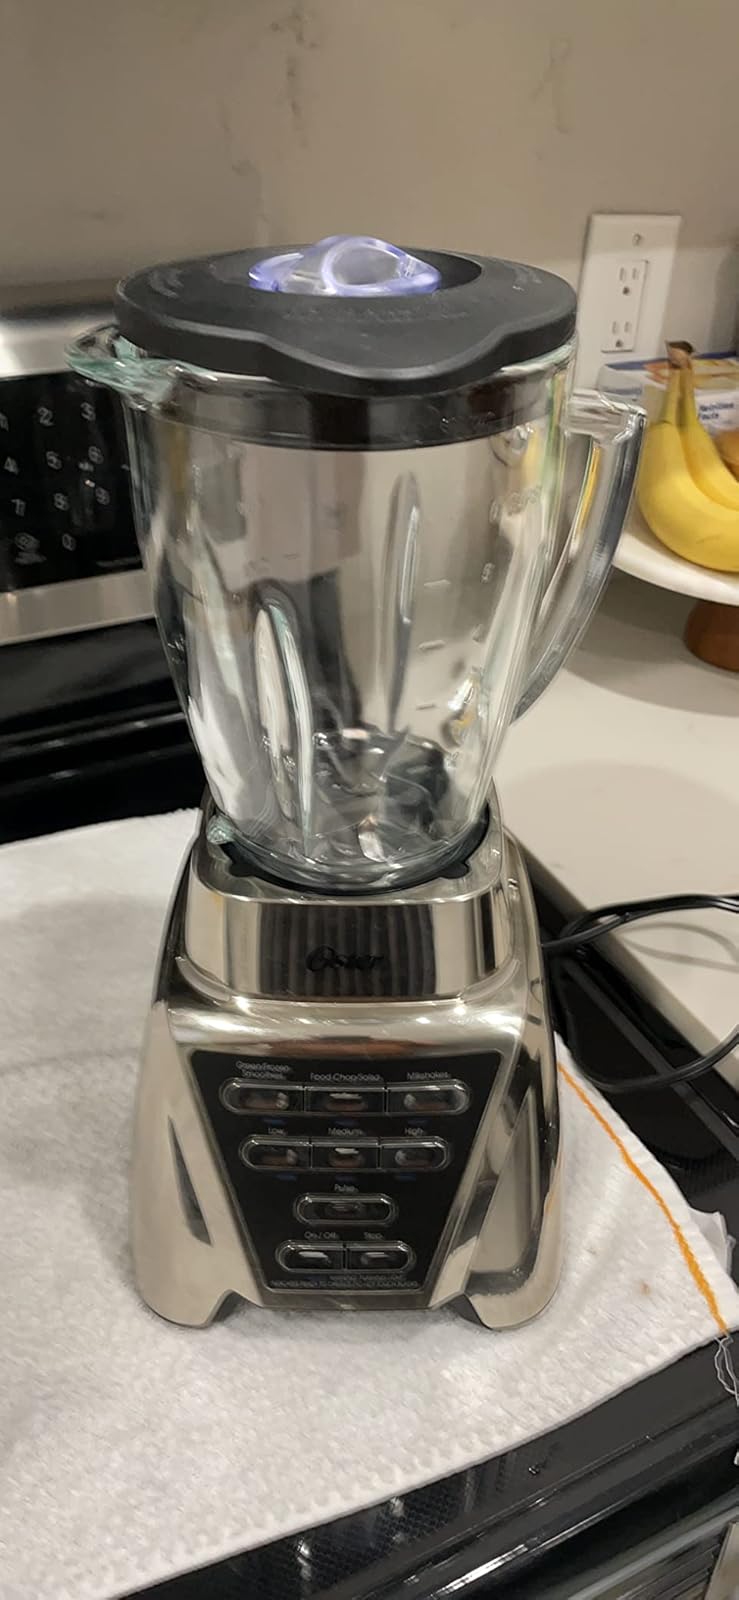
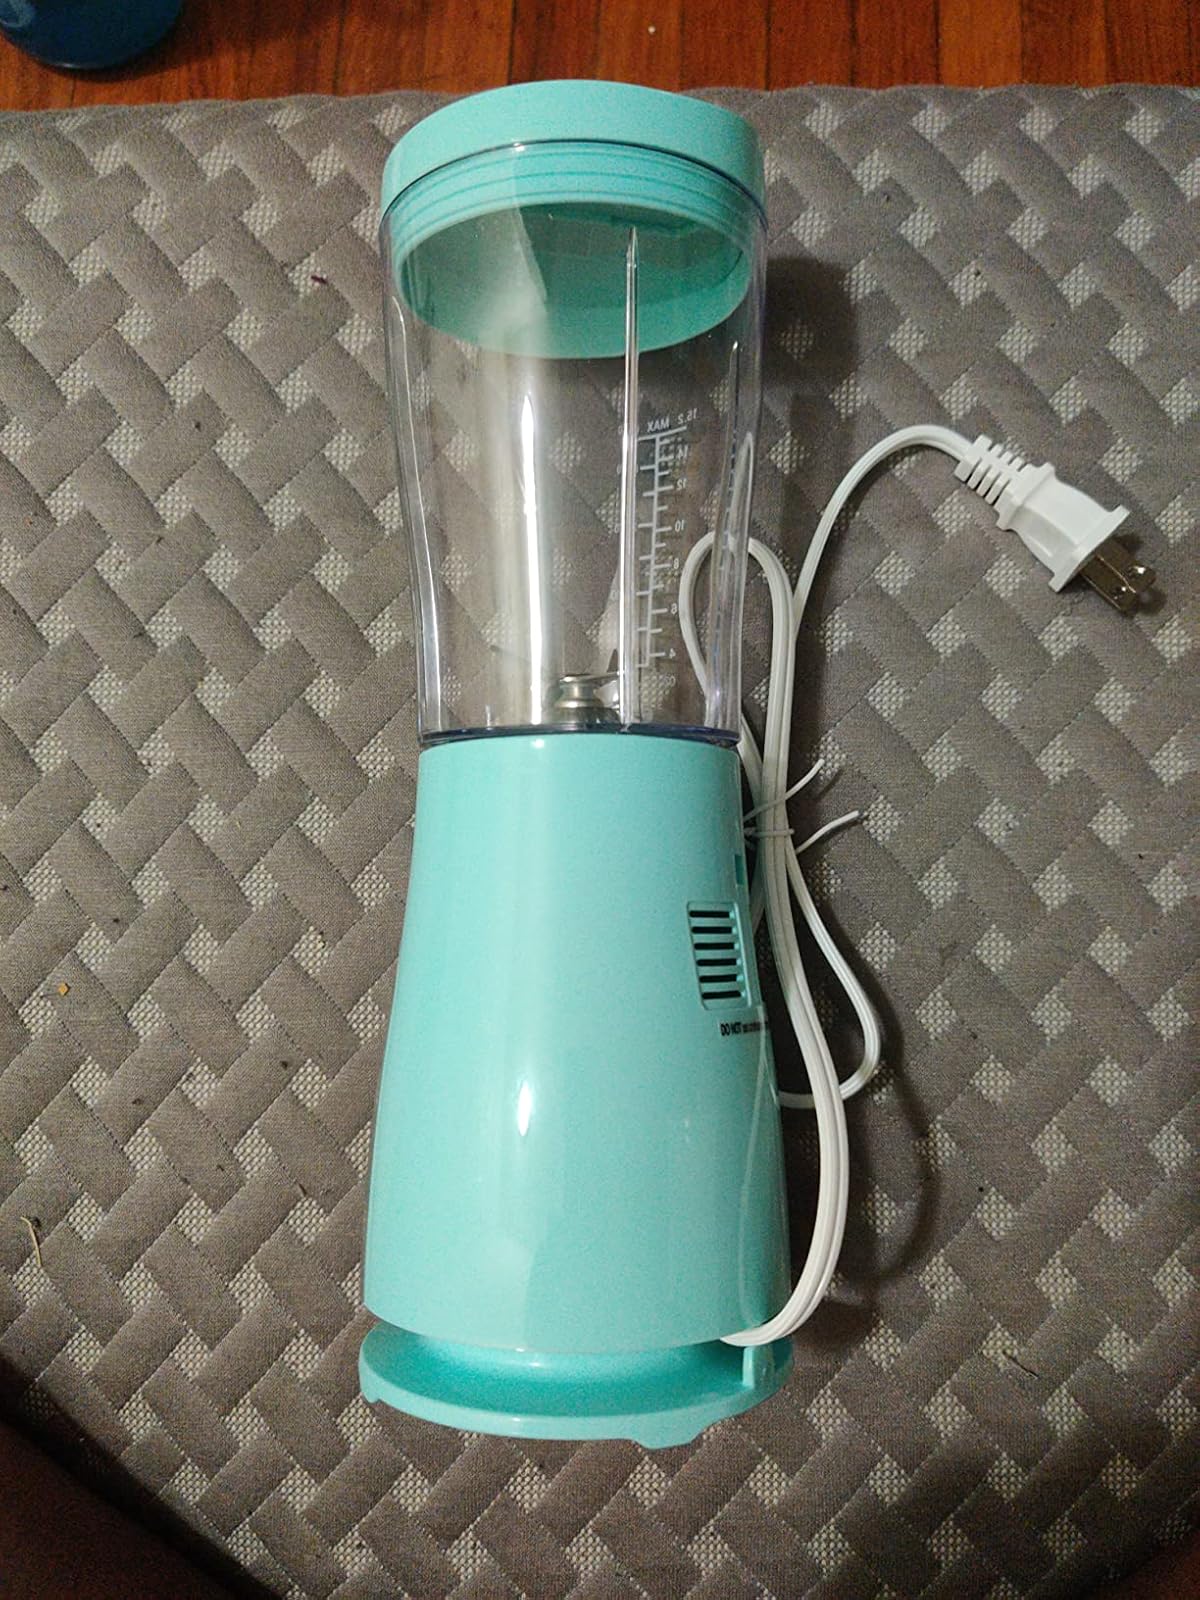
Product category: items_blender
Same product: no